Rhoditis

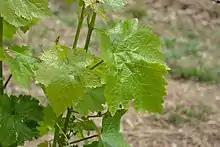
Leaf of Rhoditis grape vines.

Rhoditis (also known as Roditis) is a pink-skinned Greek wine grape traditionally grown in the Peloponnese region of Greece. The grape was highly valued in the Greek wine industry prior to the phylloxera outbreak due to its ability to ripen late and maintain its acidity in hot climates like those of Peloponnese and Thessaly. However its susceptibility to powdery mildew and phylloxera dramatically reduced it plantings throughout the 20th century. Today it is most commonly blended with Savatiano in making the Greek wine Retsina.